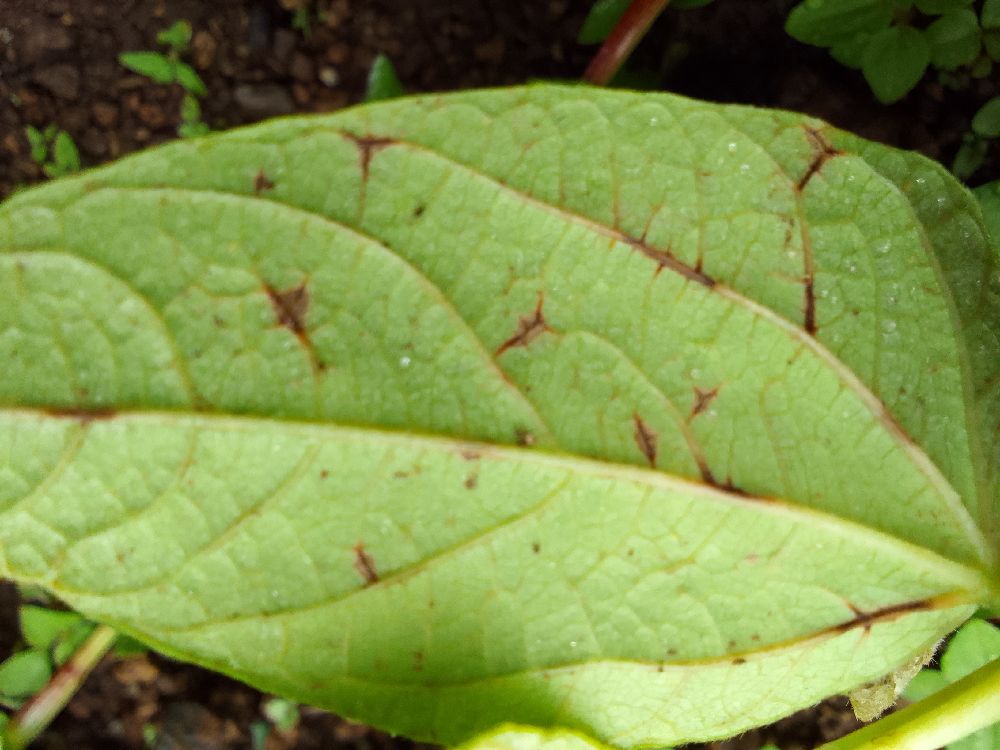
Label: anthracnose